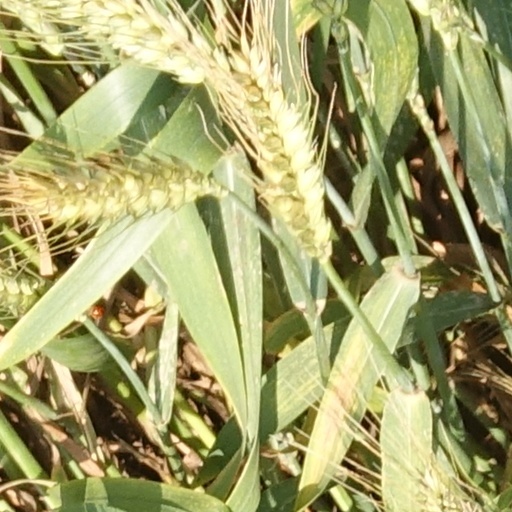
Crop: wheat